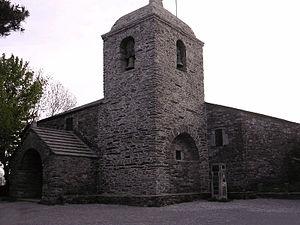
Le Camino francés est aujourd'hui l'itinéraire le plus fréquenté en Espagne pour le pèlerinage de Saint-Jacques-de-Compostelle.